Alexander III of Imereti

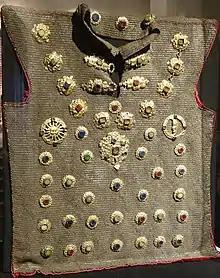
Mail shirt of Alexander III, complete with gold and gemstones.

Alexander succeeded upon the death of his father, George III of Imereti, in 1639. At this time, Imereti was very weakened but Alexander struggled to stabilize the situation due to incessant raids from Levan II Dadiani, the powerful ruler of the neighboring Georgian principality of Mingrelia, who refused to acknowledge the king of Imereti as his overlord, and aspired to displace him from his throne. In one of the battles, Dadiani captured and blinded Alexander's energetic brother Mamuka, bringing the king to the edge of despair. At one point, Alexander was forced to seek assistance from the Ottoman Empire against Mingrelia, resulting in Ottoman raids on the Mingrelian principality and Dranda; this distraction forced Levan II to halt raids on Imereti but only temporarily. Alexander's father-in-law, Teimuraz I of Kakheti, attempted to mediate the conflict between Western Georgian princes, but without success. After the Mingrelian prince conducted several successful raids against Imereti, at the advice of his father-in-law Alexander started making overtures to the Tsardom of Russia for help.